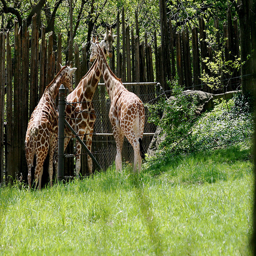
A herd of giraffe standing next to a  fence in a field.
Three giraffes wandering around a fence looking at each other.
Three giraffes in an enclosure with grass and fences
Three giraffe stand next to a chain linked fence.
Three Masai giraffe are together at a fence enclosure.